James John Hill

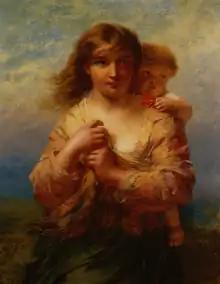
'Mother and Child,' by James John Hill, painted sometime in the mid 19th century

James John Hill (1811 – 27 January 1882), known also by his alias J. J. Hill, was an English landscape and portrait painter, known for his many rustic paintings and portraits of Lady Burdett-Coutts.